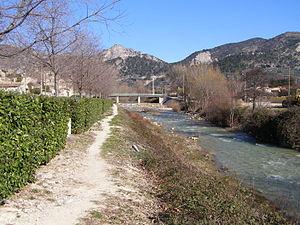
L'Ouvèze à Buis-les-Baronnies (Drôme, France). A gauche, boulevard de la Tour du Pin. Au centre, pont débouchant (à gauche) à la place de Verdun. Au fond, la montagne des Plates (gauche), l'Ubrieux (centre) et l'Aiguille (droite). La rivière coule vers nous (nous nous tenons donc sur la rive droite).
Buis-les-Baronnies est une commune française située dans le département de la Drôme en région Auvergne-Rhône-Alpes.